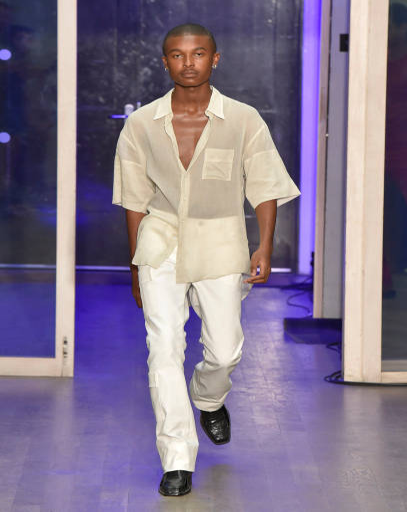
a model walks the runway at the show spring summer fashion show during london menswear fashion week .